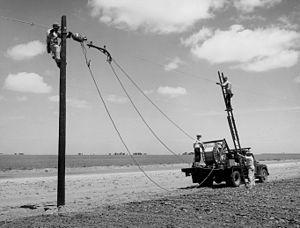
L' Office de l'électrification rurale du Québec fut fondée en 1945 par le Gouvernement Maurice Duplessis pour favoriser l'électrification rurale par l'entreprise de coopérative d'électricité. Celui-ci adopte la Loi por favoriser l'électrification rurale. Maurice Duplessis était premier ministre du Québec entre 1944 et 1959.